Arthur Gilligan

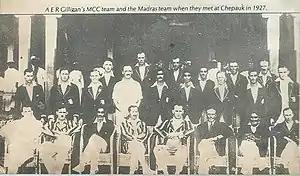
A.E.R. Gilligan's MCC team and the Madras team when they met at Chepauk in 1927.

Following his injury in 1924, Gilligan could no longer bowl fast and, as a player, had little influence on the 1924–25 tour of Australia; his performances were hampered by further injuries. His best bowling figures of four for 12 came in the opening match and his only century came in the second game; he passed fifty just once more on the tour. His leadership proved influential in one main respect. In previous series, Australia had been superior to England in the field, but according to Gibson, Gilligan "revolutionized the English fielding, a department in which they began to compare with Australia, for the first time since the war and possibly since the early 1900s. This had much effect on the England sides of the next few years". However an Australian newspaper estimated that England dropped 21 catches in the five Tests, which may have impacted on the series result; Australia won 4–1. Other aspects of Gilligan's leadership were less successful; his captaincy lacked tactical sophistication, and the Australian captain Herbie Collins proved superior in this respect. According to Gibson, critics claimed that Gilligan "was too easygoing on the finer points of law". In addition, his inexperience led to defeat in one warm-up match that the MCC could have drawn, and commentators dismissed him as naive and easy-going on the field. However, he was immensely popular with the Australian public and well-liked by his team. Gibson, writing in 1979, noted that Gilligan "was, and is, one of the most popular captains England have sent to Australia". During the tour, Gilligan was the focus of a great deal of publicity. The periodical "Cricket" described him as "'one of the most jovial personalities imaginable", while former Australian Test captain Monty Noble wrote that Gilligan was the "type of man who, in the most unostentatious way, can do more than all the politicians and statesmen to cement the relations between the Homeland and the Dominions". According to Noble, his sportsmanship, including his grace and cheerfulness in defeat, made him a perfect English gentleman and an "Empire builder".